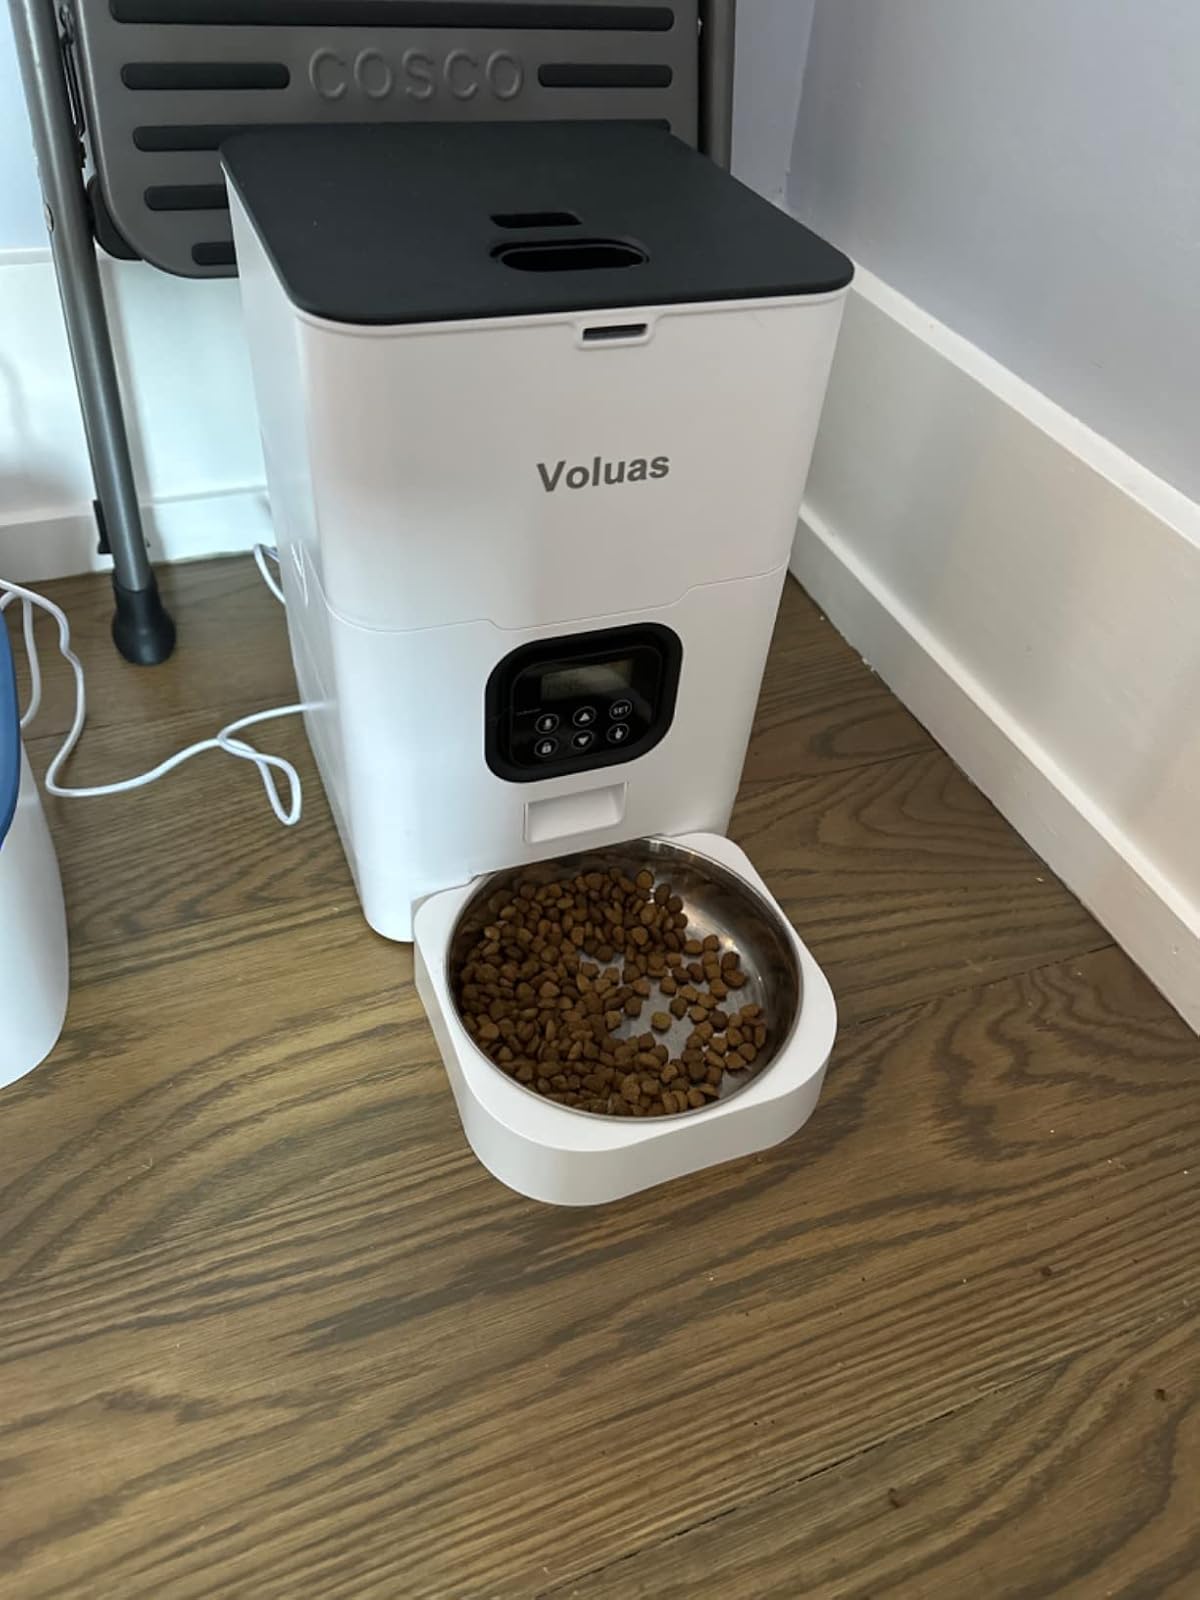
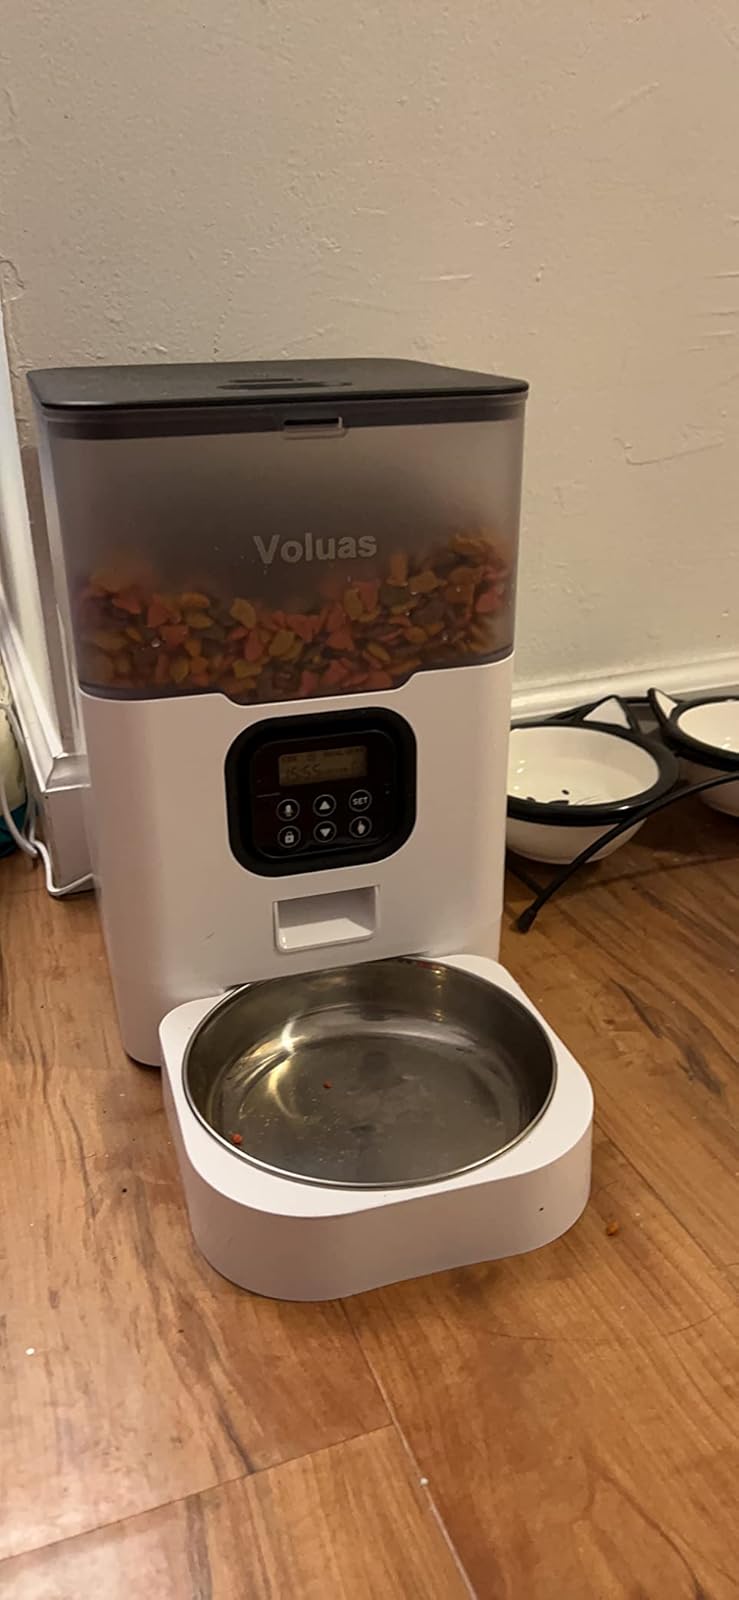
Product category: items_feeder
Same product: no